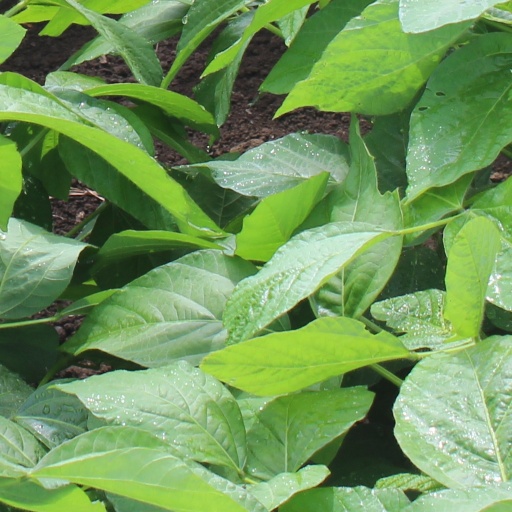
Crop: soybean